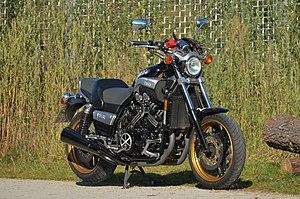
Yamaha Vmax (VMX 1200) proche aéroport Francfort